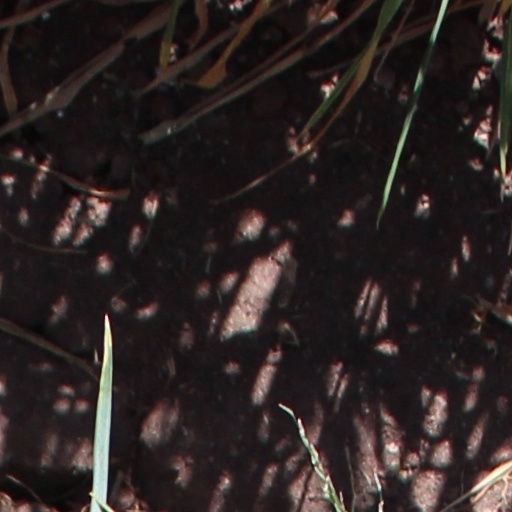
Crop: wheat